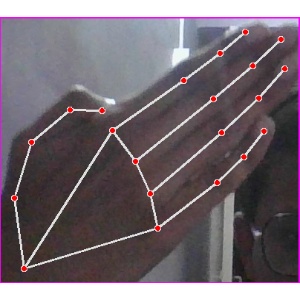
अक्षर: घ